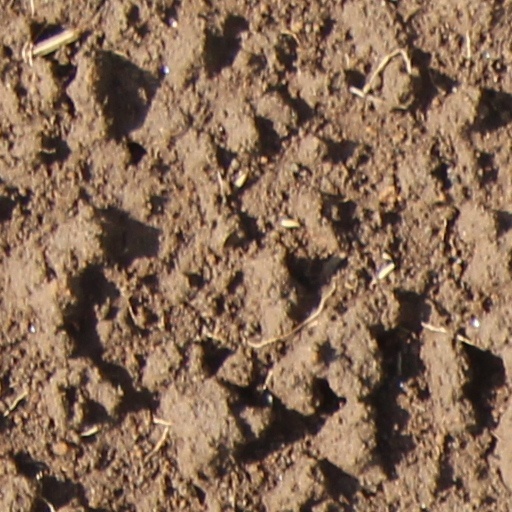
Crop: wheat